North Sea Region

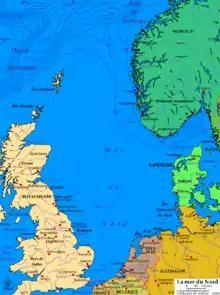
Map of the North Sea Area

The North Sea Region (NSR) of Europe refers to European countries and regions that have access to the North Sea. Cultural and economic co-operation has a strong tradition in the area, dating back to the Vikings and the Hanseatic League.